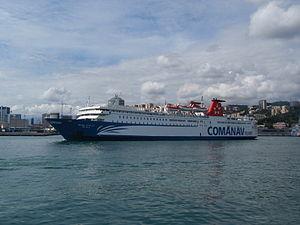
Le ferry Bni Nsar quitte le port de Gênes. Italiano: Il traghetto Bni Nsar in partenza da Genova.
Le Bni Nsar est un ferry ayant appartenu à la Compagnie marocaine de navigation. Construit en 1972 aux chantiers Kanda Zōsensho de Kure pour la compagnie japonaise Hankyu Ferry, il portait à l'origine le nom de Ferry Akashi. Mis en service en novembre 1972 entre Kobe et Kitakyūshū sur l'île de Kyūshū, il reste sur cet axe jusqu'en 1991 avant d'être remplacé par des navires plus imposants. Vendu à la société Marigenia Shipping, il est rebaptisé Dame M et rejoint la Grèce. Profondément transformé durant trois ans, il est ensuite affecté à compter de décembre 1994 sur les lignes de la compagnie grecque Marlines entre la Grèce et l'Italie. Après avoir navigué chaque étés de 1996 à 1999 entre la Tunisie, l'Italie et la France sous affrètement par la Compagnie tunisienne de navigation et entre le Maroc et la France pour la Comanav à partir de 2002, cette dernière en fera l'acquisition en 2008. Entre temps rebaptisé Salamis Star en 1999 et Marrakech Express en 2005, il prendra finalement le nom de Bni Nsar en 2010.